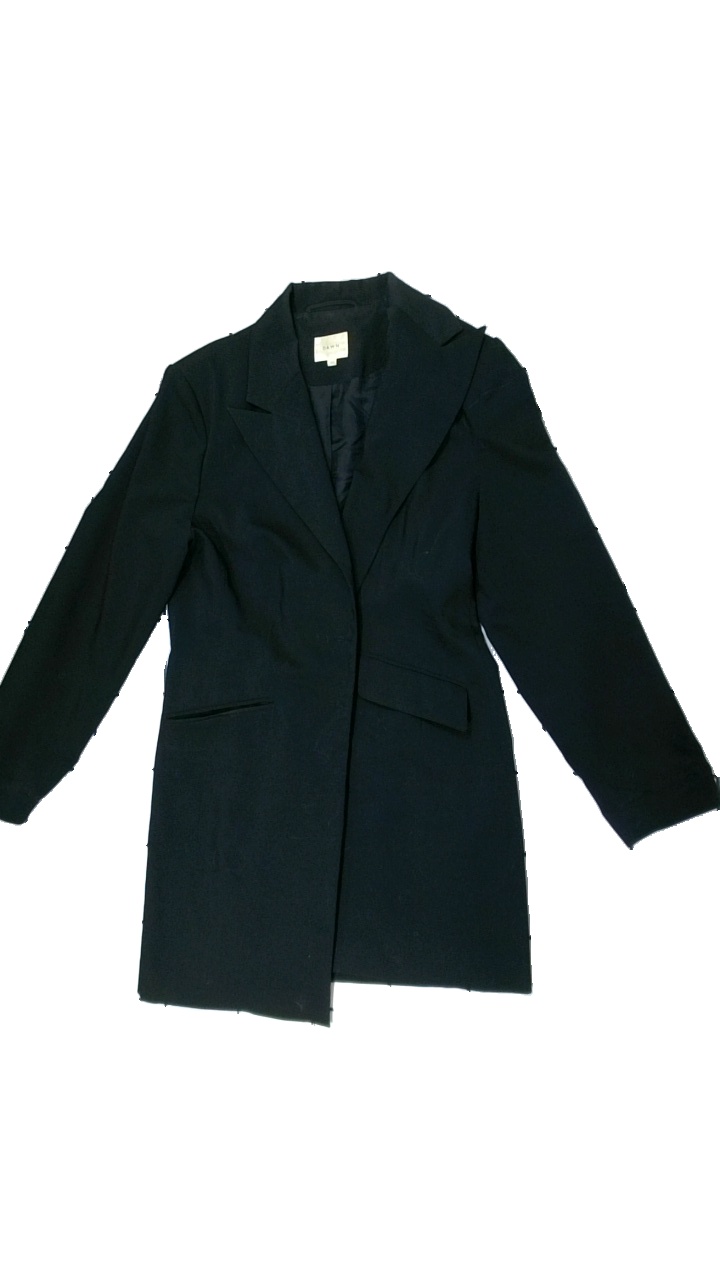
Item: Jacket (Ladies)
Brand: Dawn
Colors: Black
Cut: Regular
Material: Unknown
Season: All
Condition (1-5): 2
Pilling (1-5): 5
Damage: Several stains
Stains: Minor
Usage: Export
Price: <50